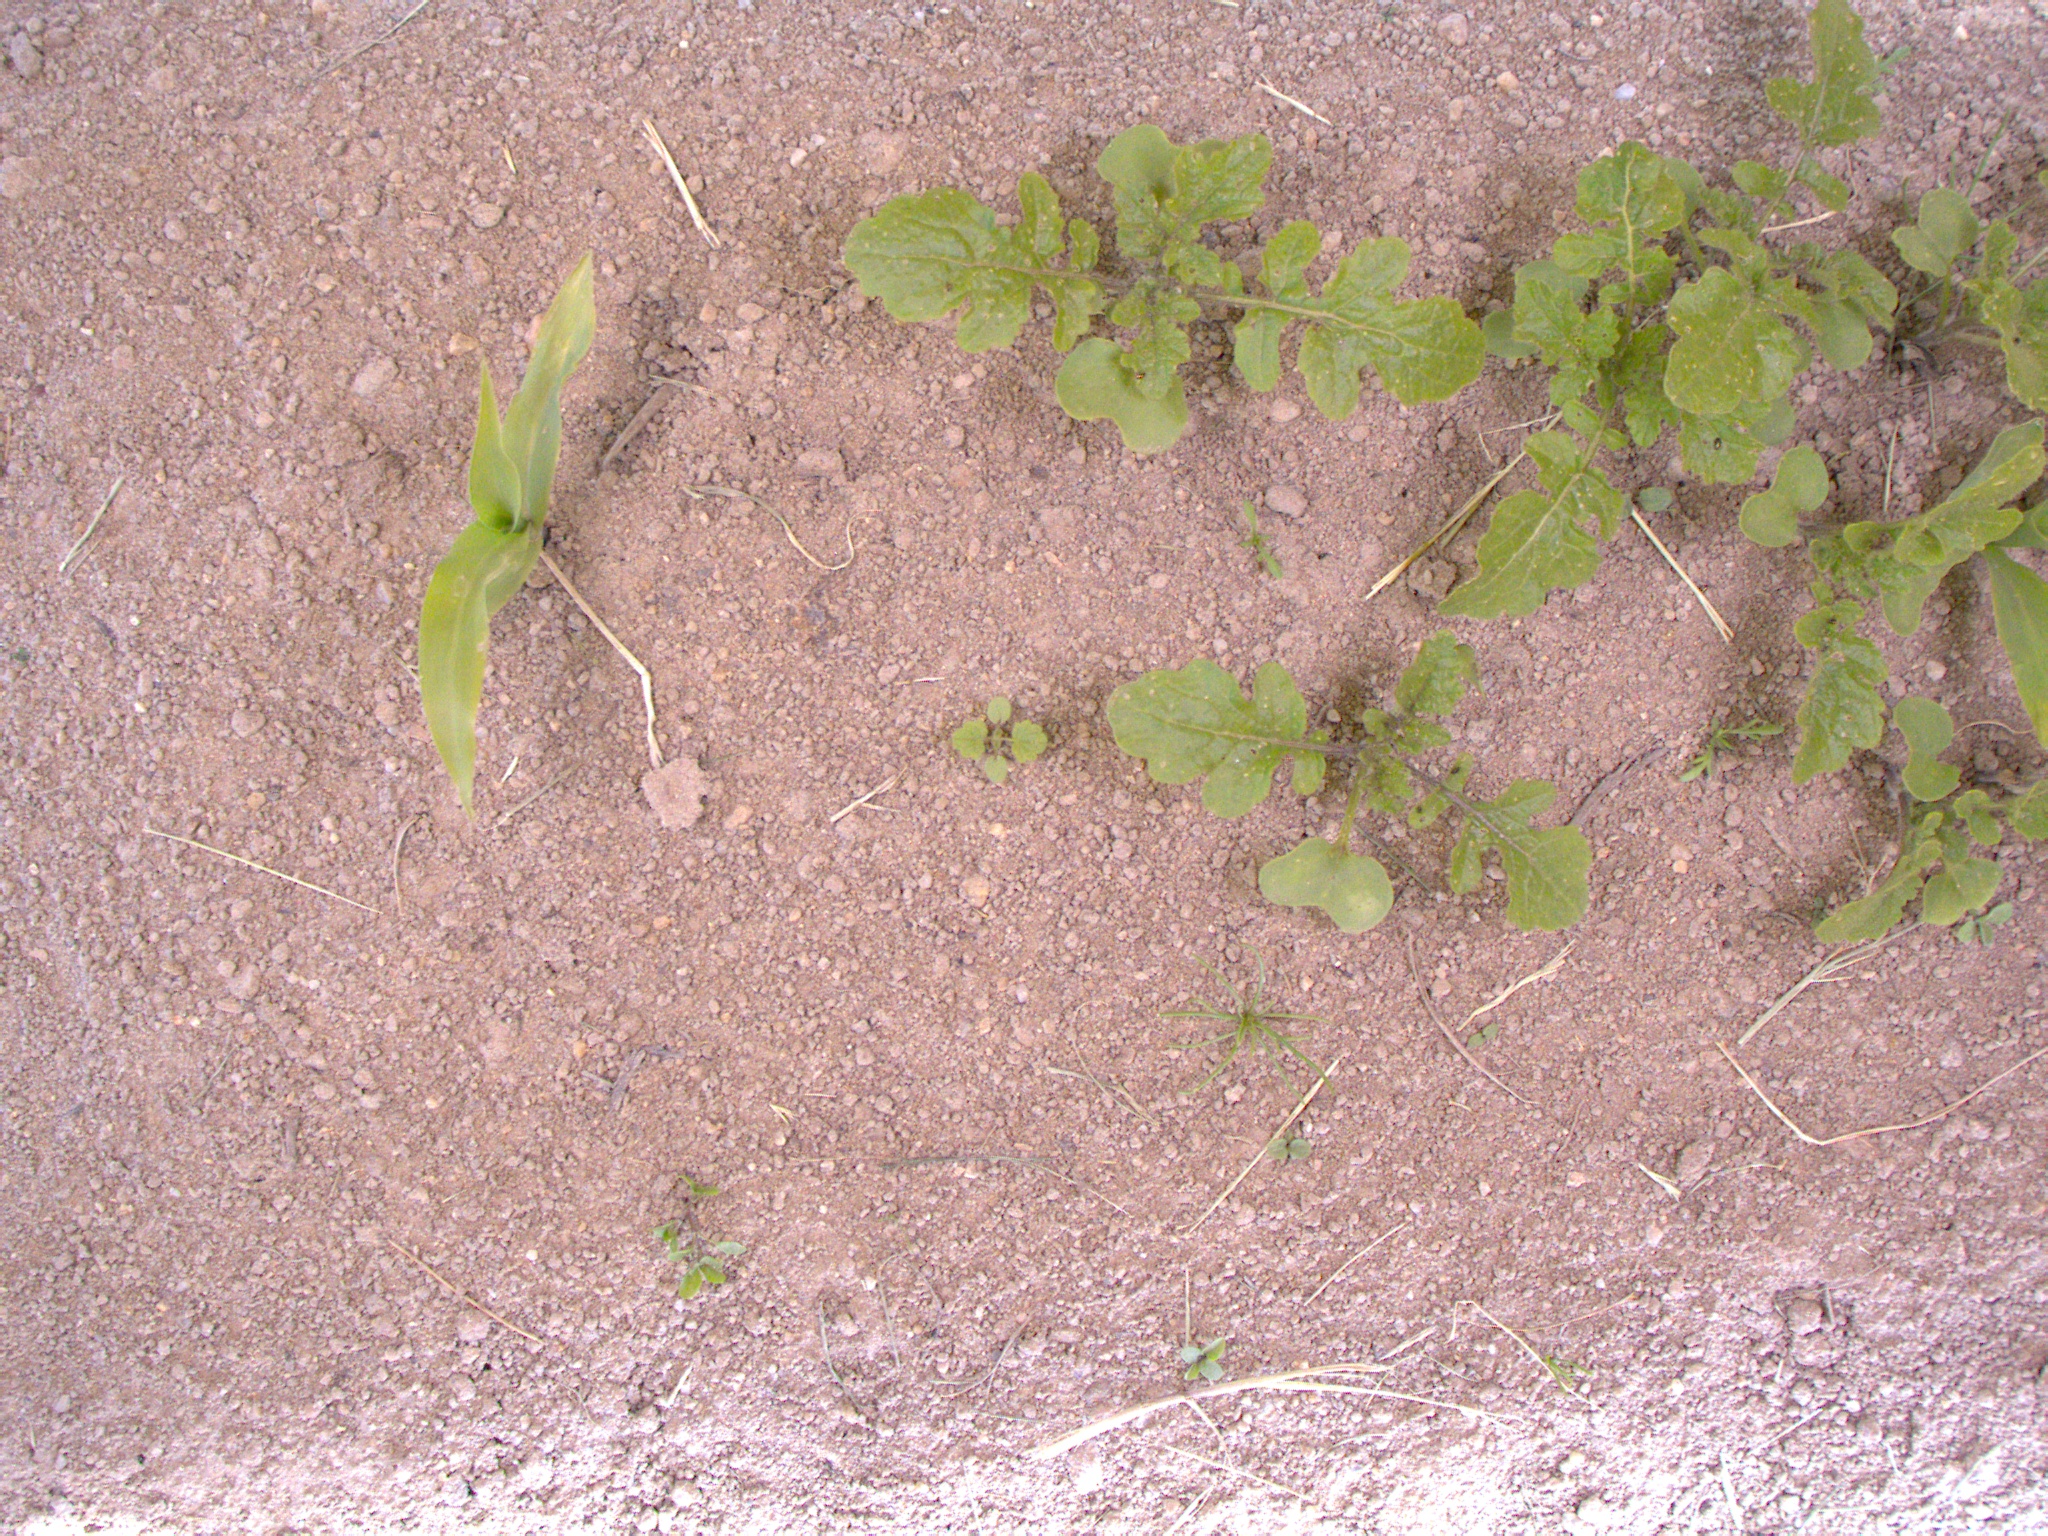
Crop: maize
Objects: maize, stem_maize, stem_maize